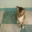
Label: cat